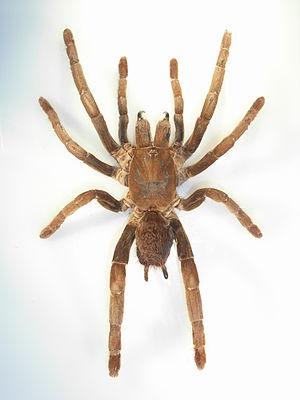
Hysterocrates est un genre d'araignées mygalomorphes de la famille des Theraphosidae.